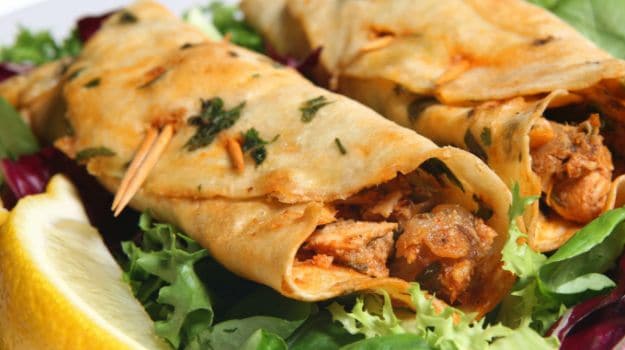
Dish: kaathi_rolls